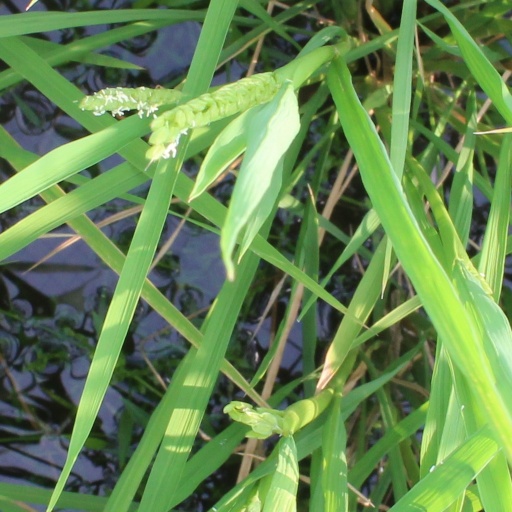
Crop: rice